Goths

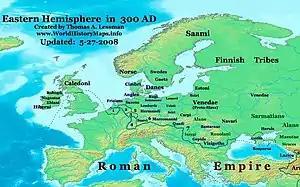
Europe in AD 300, showing the distribution of the Goths near the Black Sea

Learning of the approach of Claudius, the Goths first attempted to directly invade Italy. They were engaged near Naissus by a Roman army led by Claudius advancing from the north. The battle most likely took place in 269, and was fiercely contested. Large numbers on both sides were killed but, at the critical point, the Romans tricked the Goths into an ambush by pretending to retreat. Some 50,000 Goths were allegedly killed or taken captive and their base at Thessalonika destroyed. Apparently Aurelian, who was in charge of all Roman cavalry during Claudius' reign, led the decisive attack in the battle. Some survivors were resettled within the empire, while others were incorporated into the Roman army. The battle ensured the survival of the Roman Empire for another two centuries.